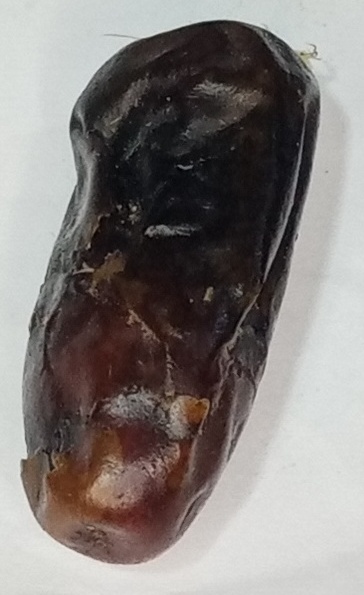
Variety: gajar
Size: medium
Grade: grade-1